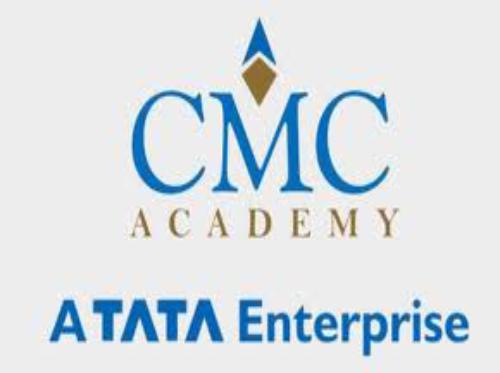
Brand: CMC
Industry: Others